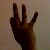
The image shows a hand gesture representing the number 9 in Indian Sign Language.